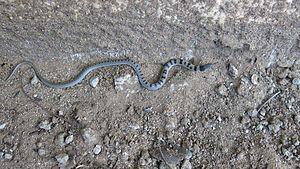
Aparallactus est un genre de serpents de la famille des Lamprophiidae.
Aparallactus lunulatus est une espèce de serpents de la famille des Lamprophiidae.
Les Aparallactinae sont une sous-famille de serpents de la famille des Lamprophiidae.